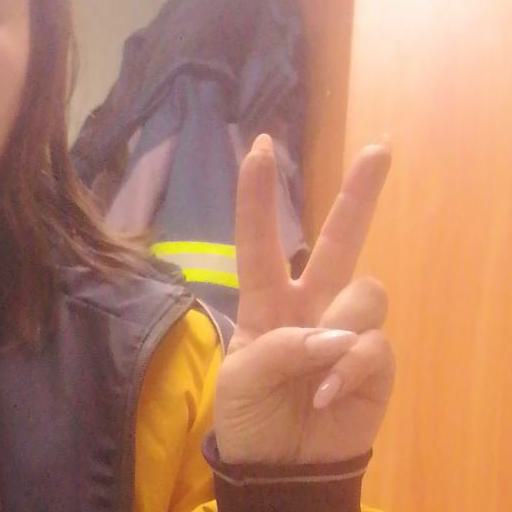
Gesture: peace